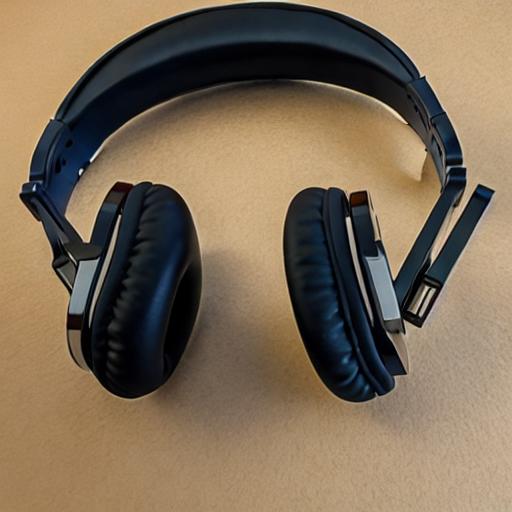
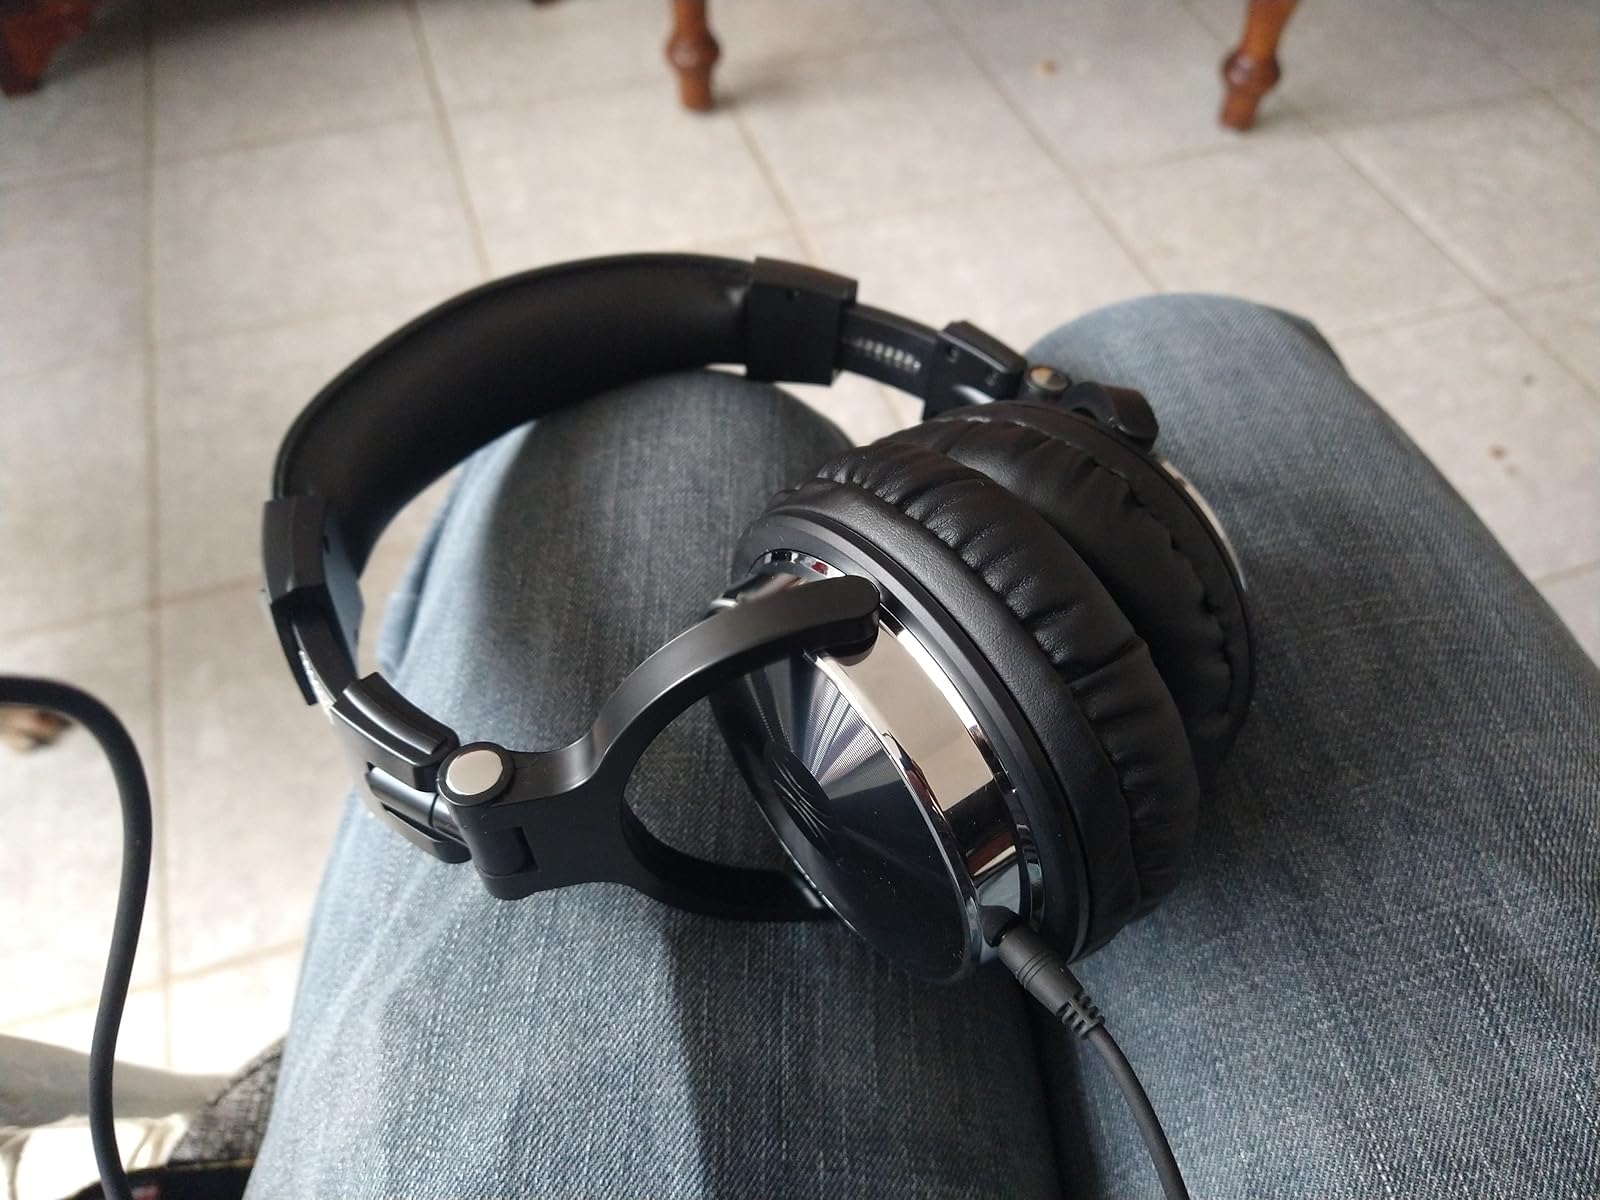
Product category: headphones
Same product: no